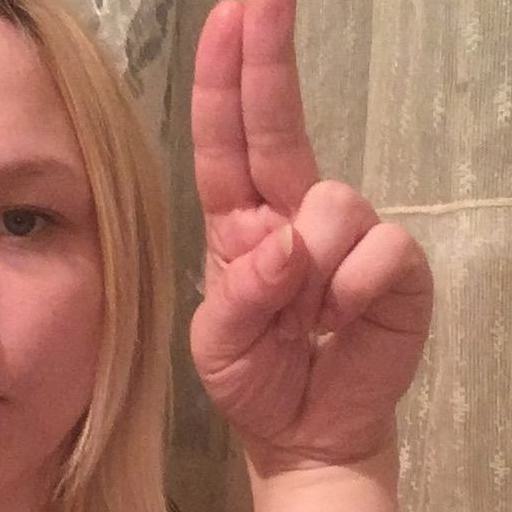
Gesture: two_up